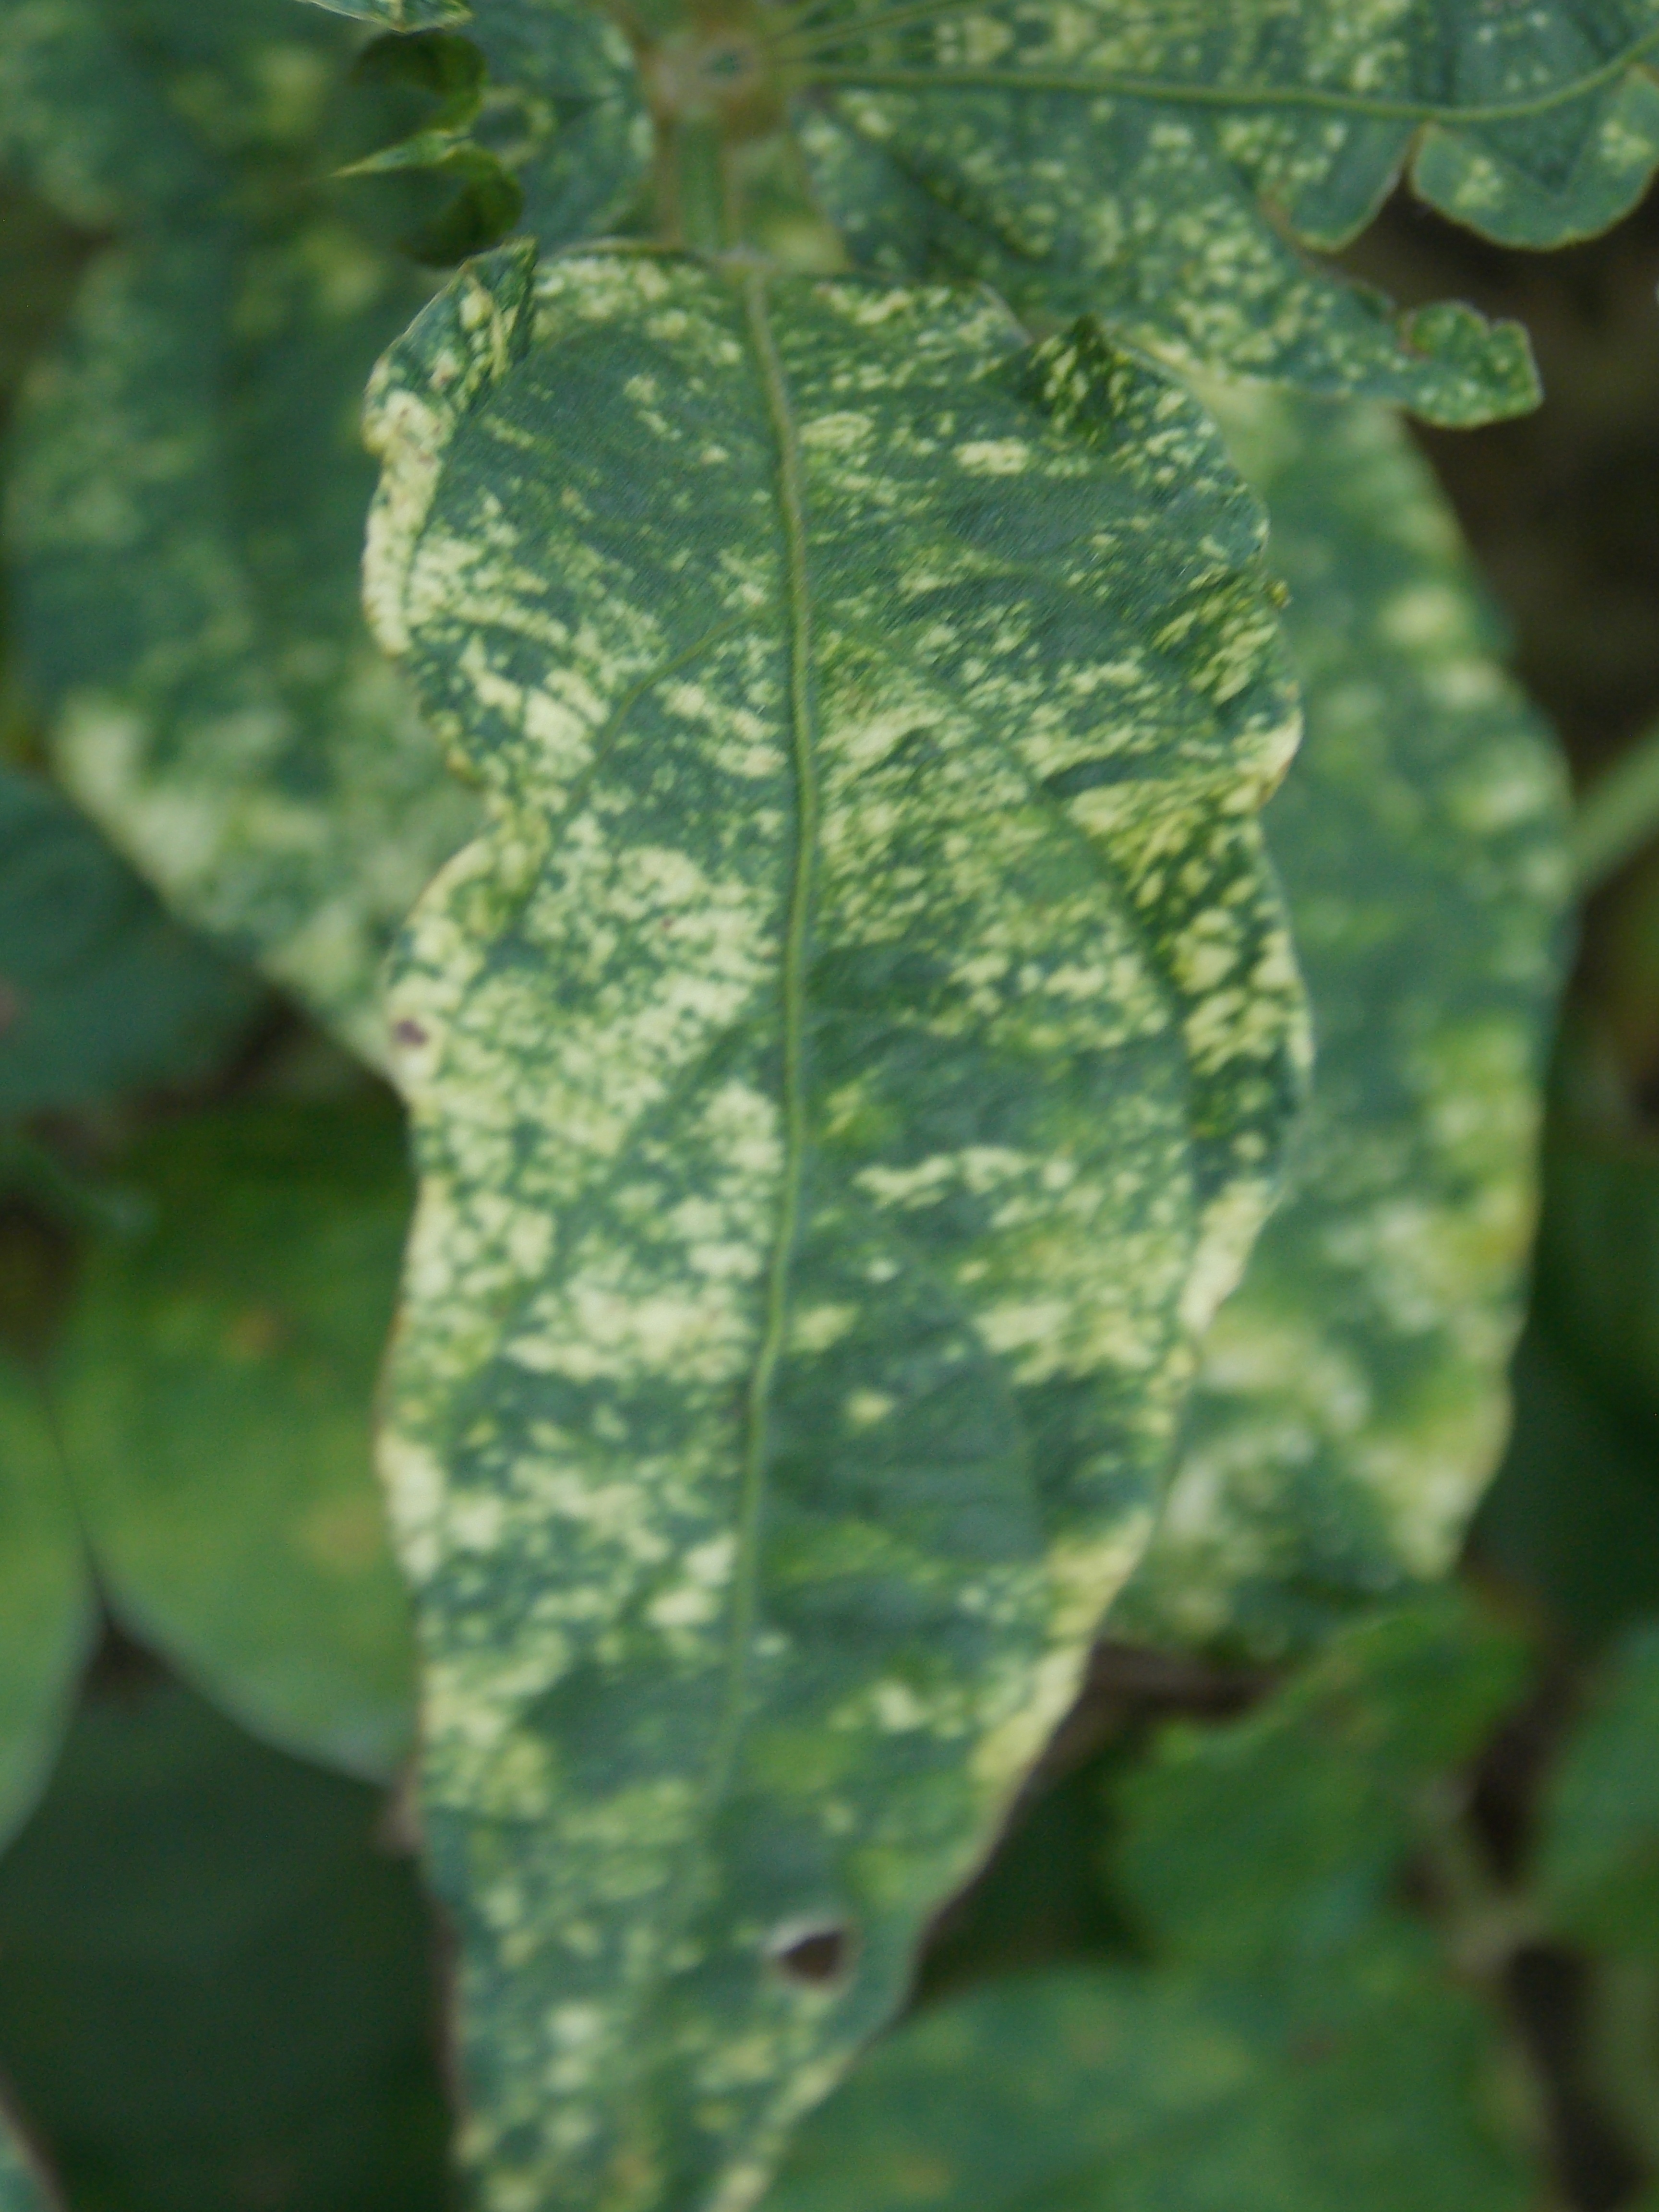
Label: Disease